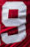
Number: 9